Treatise

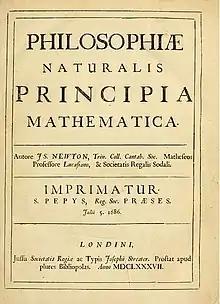
Title page of Sir Isaac Newton's "Mathematical Principles of Natural Philosophy" (1687)

A treatise is a formal and systematic written discourse on some subject concerned with investigating or exposing the main principles of the subject and its conclusions. A "monograph" is a treatise on a specialized topic.